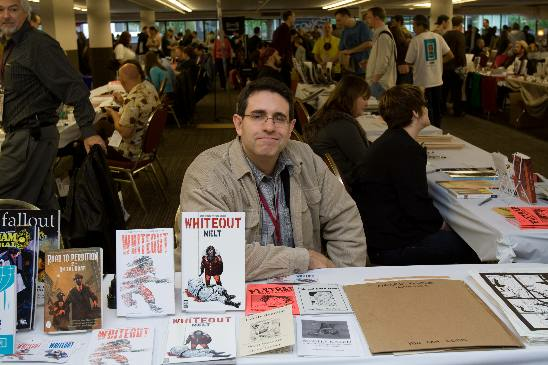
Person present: Yes